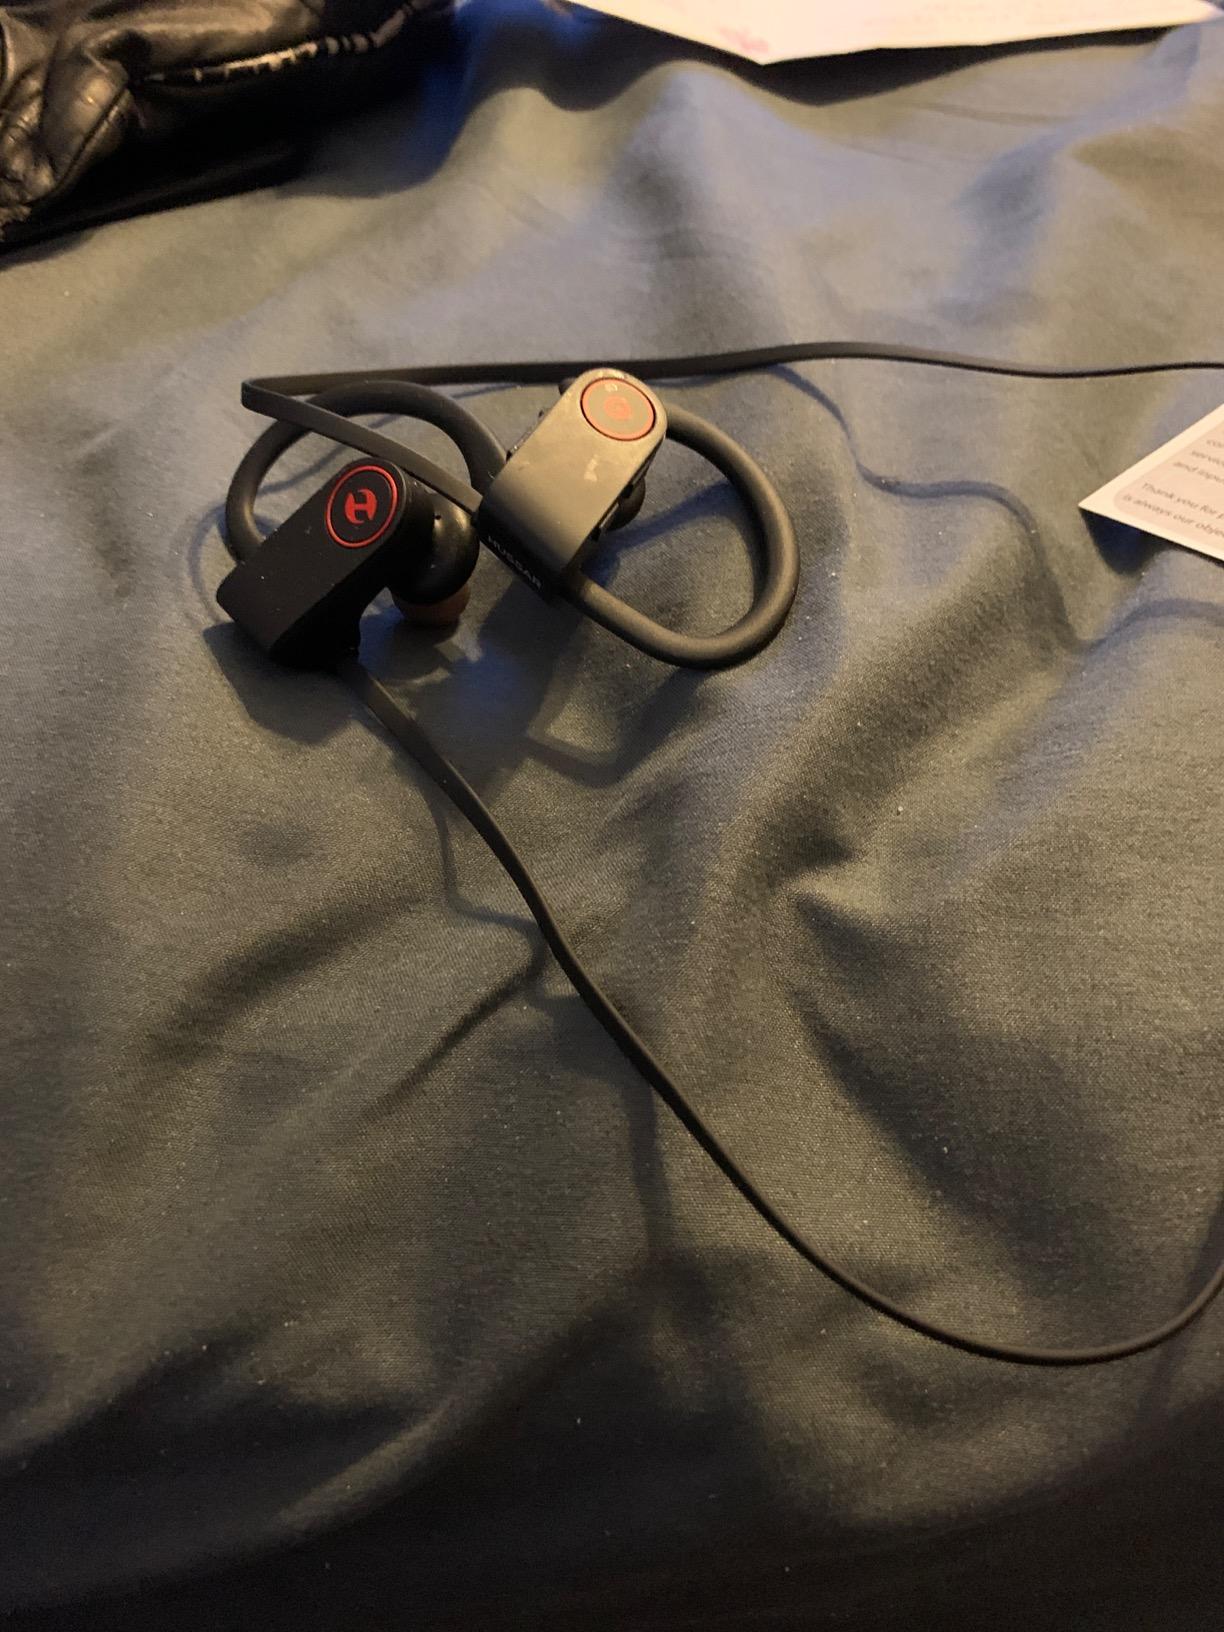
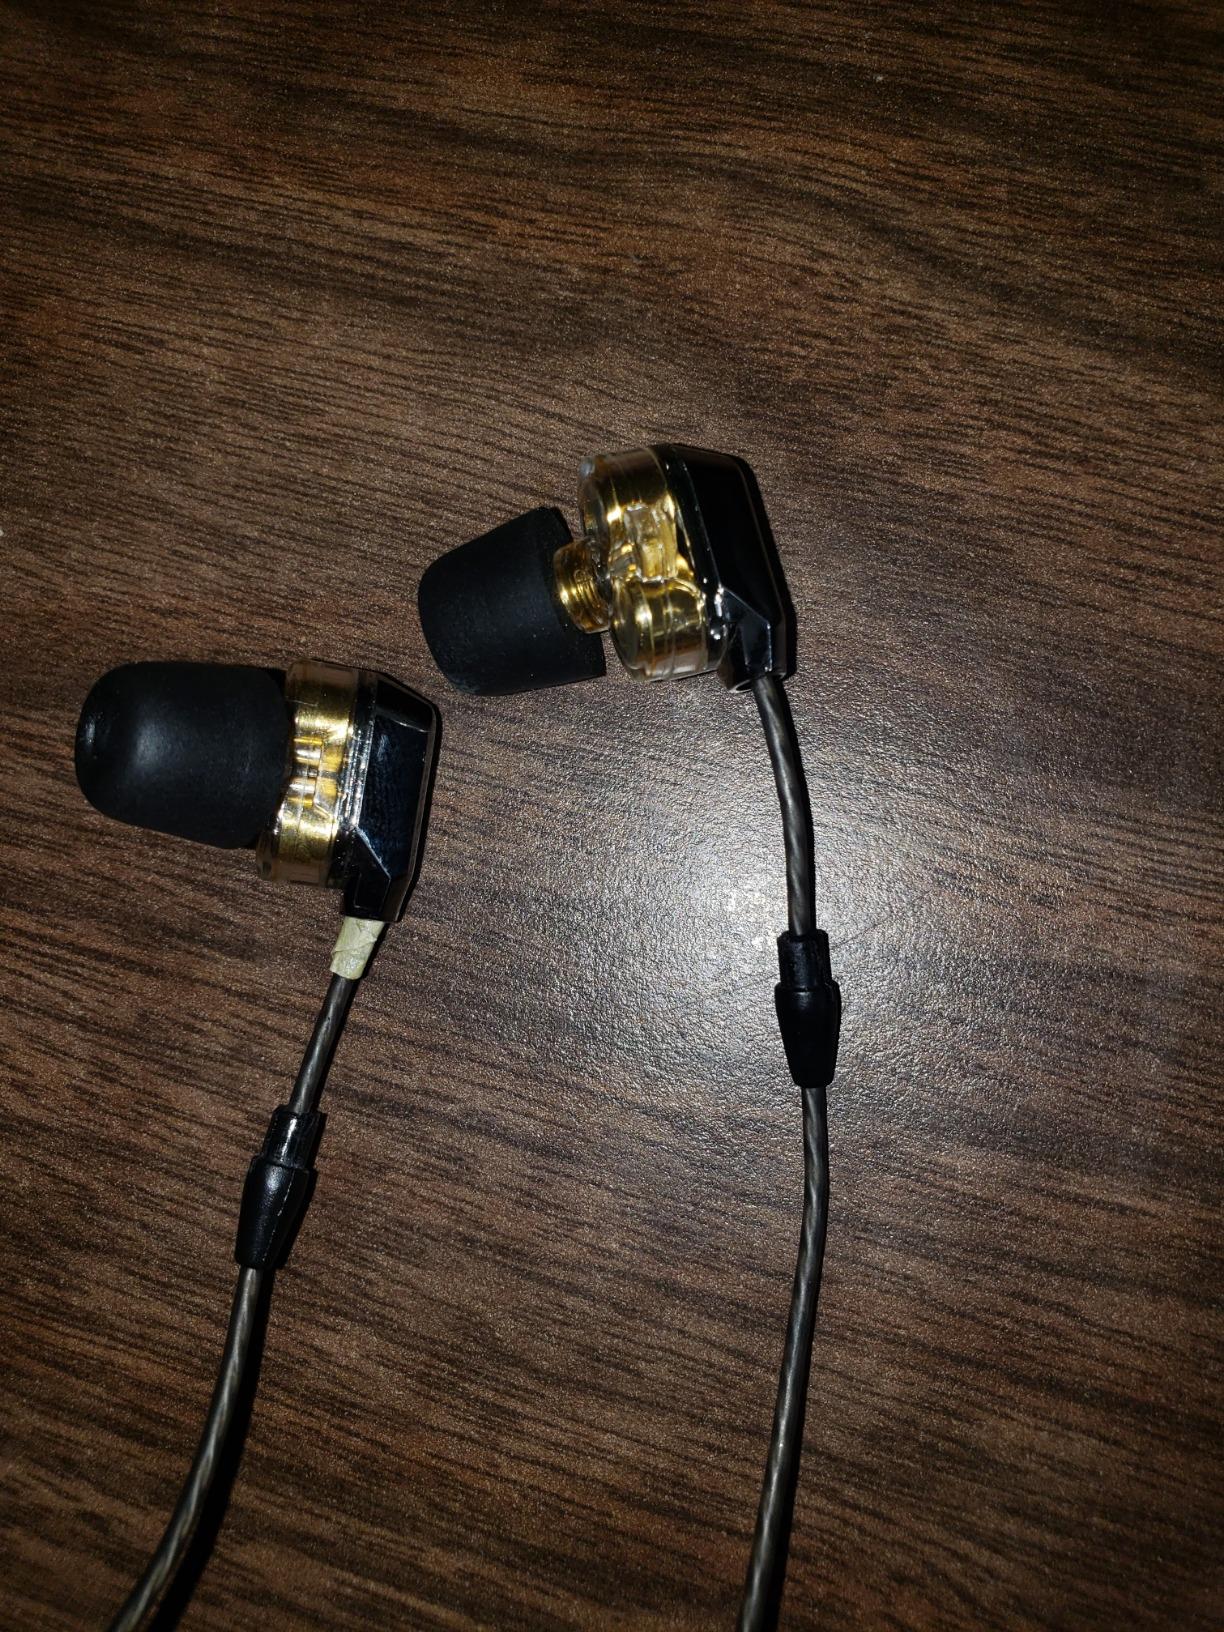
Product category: headphones
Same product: no